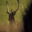
Label: deer